Melvin Laird

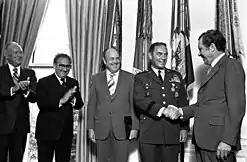
Secretary of Defense Melvin Laird with President Richard Nixon and General Alexander Haig and Secretary of State William P. Rogers and National Security Advisor Henry Kissinger at The Oval Office in The White House, Washington, D.C. January 4, 1973.

Laird did not depart abruptly from the McNamara–Clifford management system, but rather instituted gradual changes. He pursued what he called "participatory management", an approach calculated to gain the cooperation of the military leadership in reducing the Defense budget and the size of the military establishment. While retaining decision-making functions for himself and the deputy secretary of defense, Laird somewhat decentralized policymaking and operations. He accorded the service secretaries and the JCS a more influential role in the development of budgets and force levels. He revised the PPBS, including a return to the use of service budget ceilings and service programming of forces within these ceilings. The previously powerful systems analysis office could no longer initiate planning, only evaluate and review service proposals.